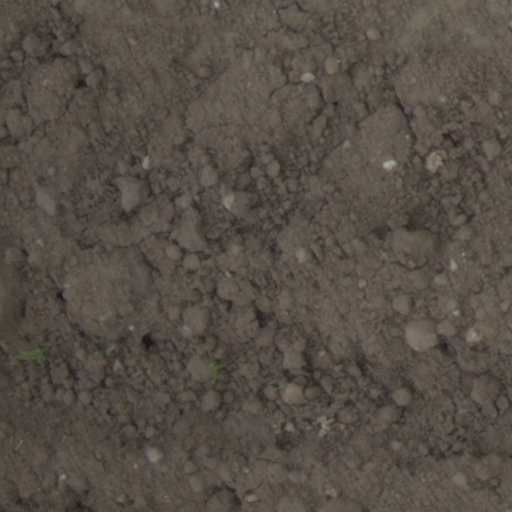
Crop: wheat